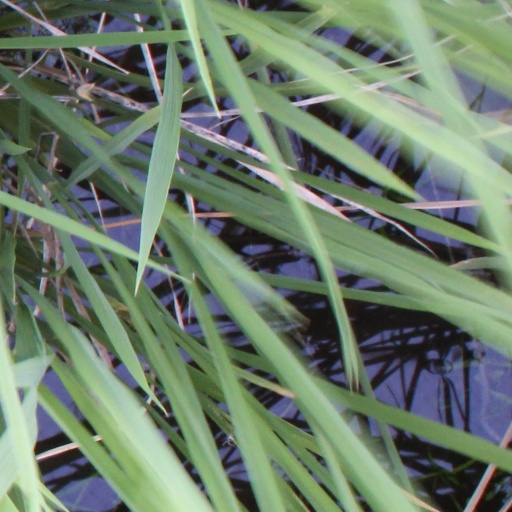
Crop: rice